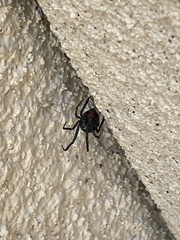
Species: Lactrodectus_hesperus